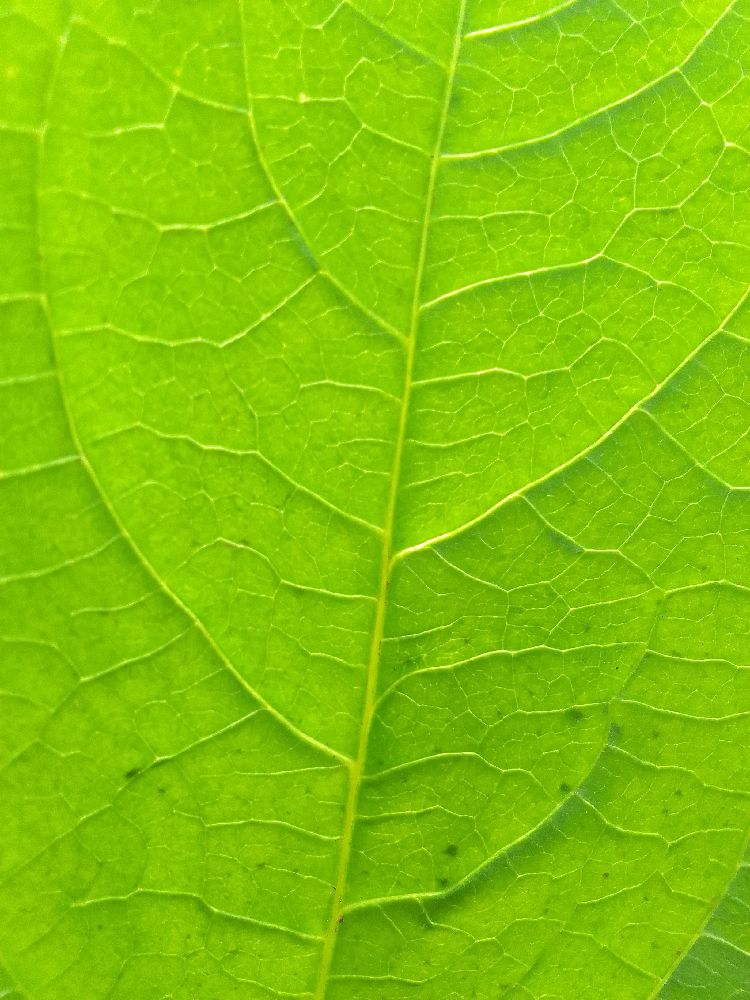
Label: healthy